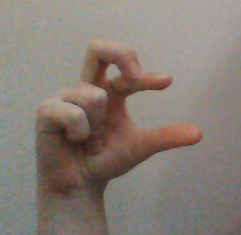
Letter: thal